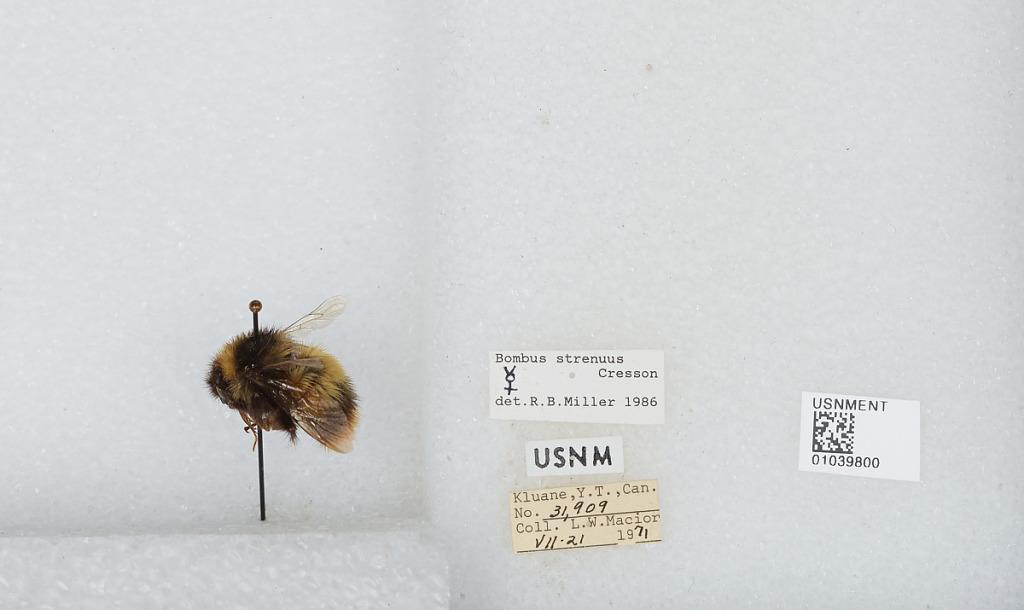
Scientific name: Bombus (Alpinobombus) neoboreus Sladen
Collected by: L. Macior
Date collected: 1971-7-21
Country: Canada
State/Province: Yukon Territory
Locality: Kluane
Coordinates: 60.75, -139.5
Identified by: Miller, R. B.